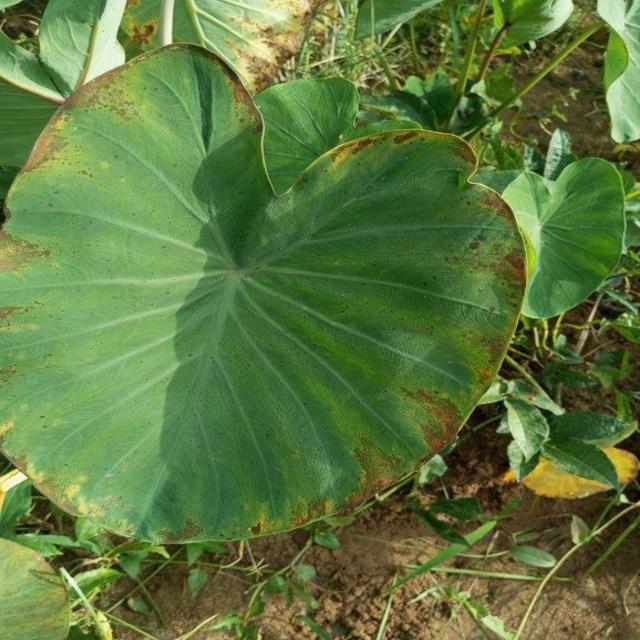
Label: Early_Blight